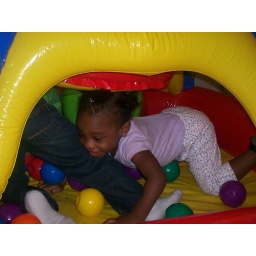
hey, let me get that red ball by your foot.